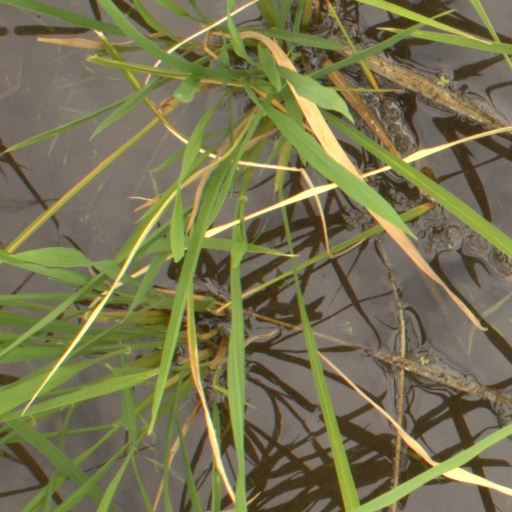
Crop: rice